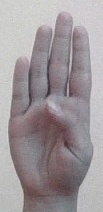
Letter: kaaf